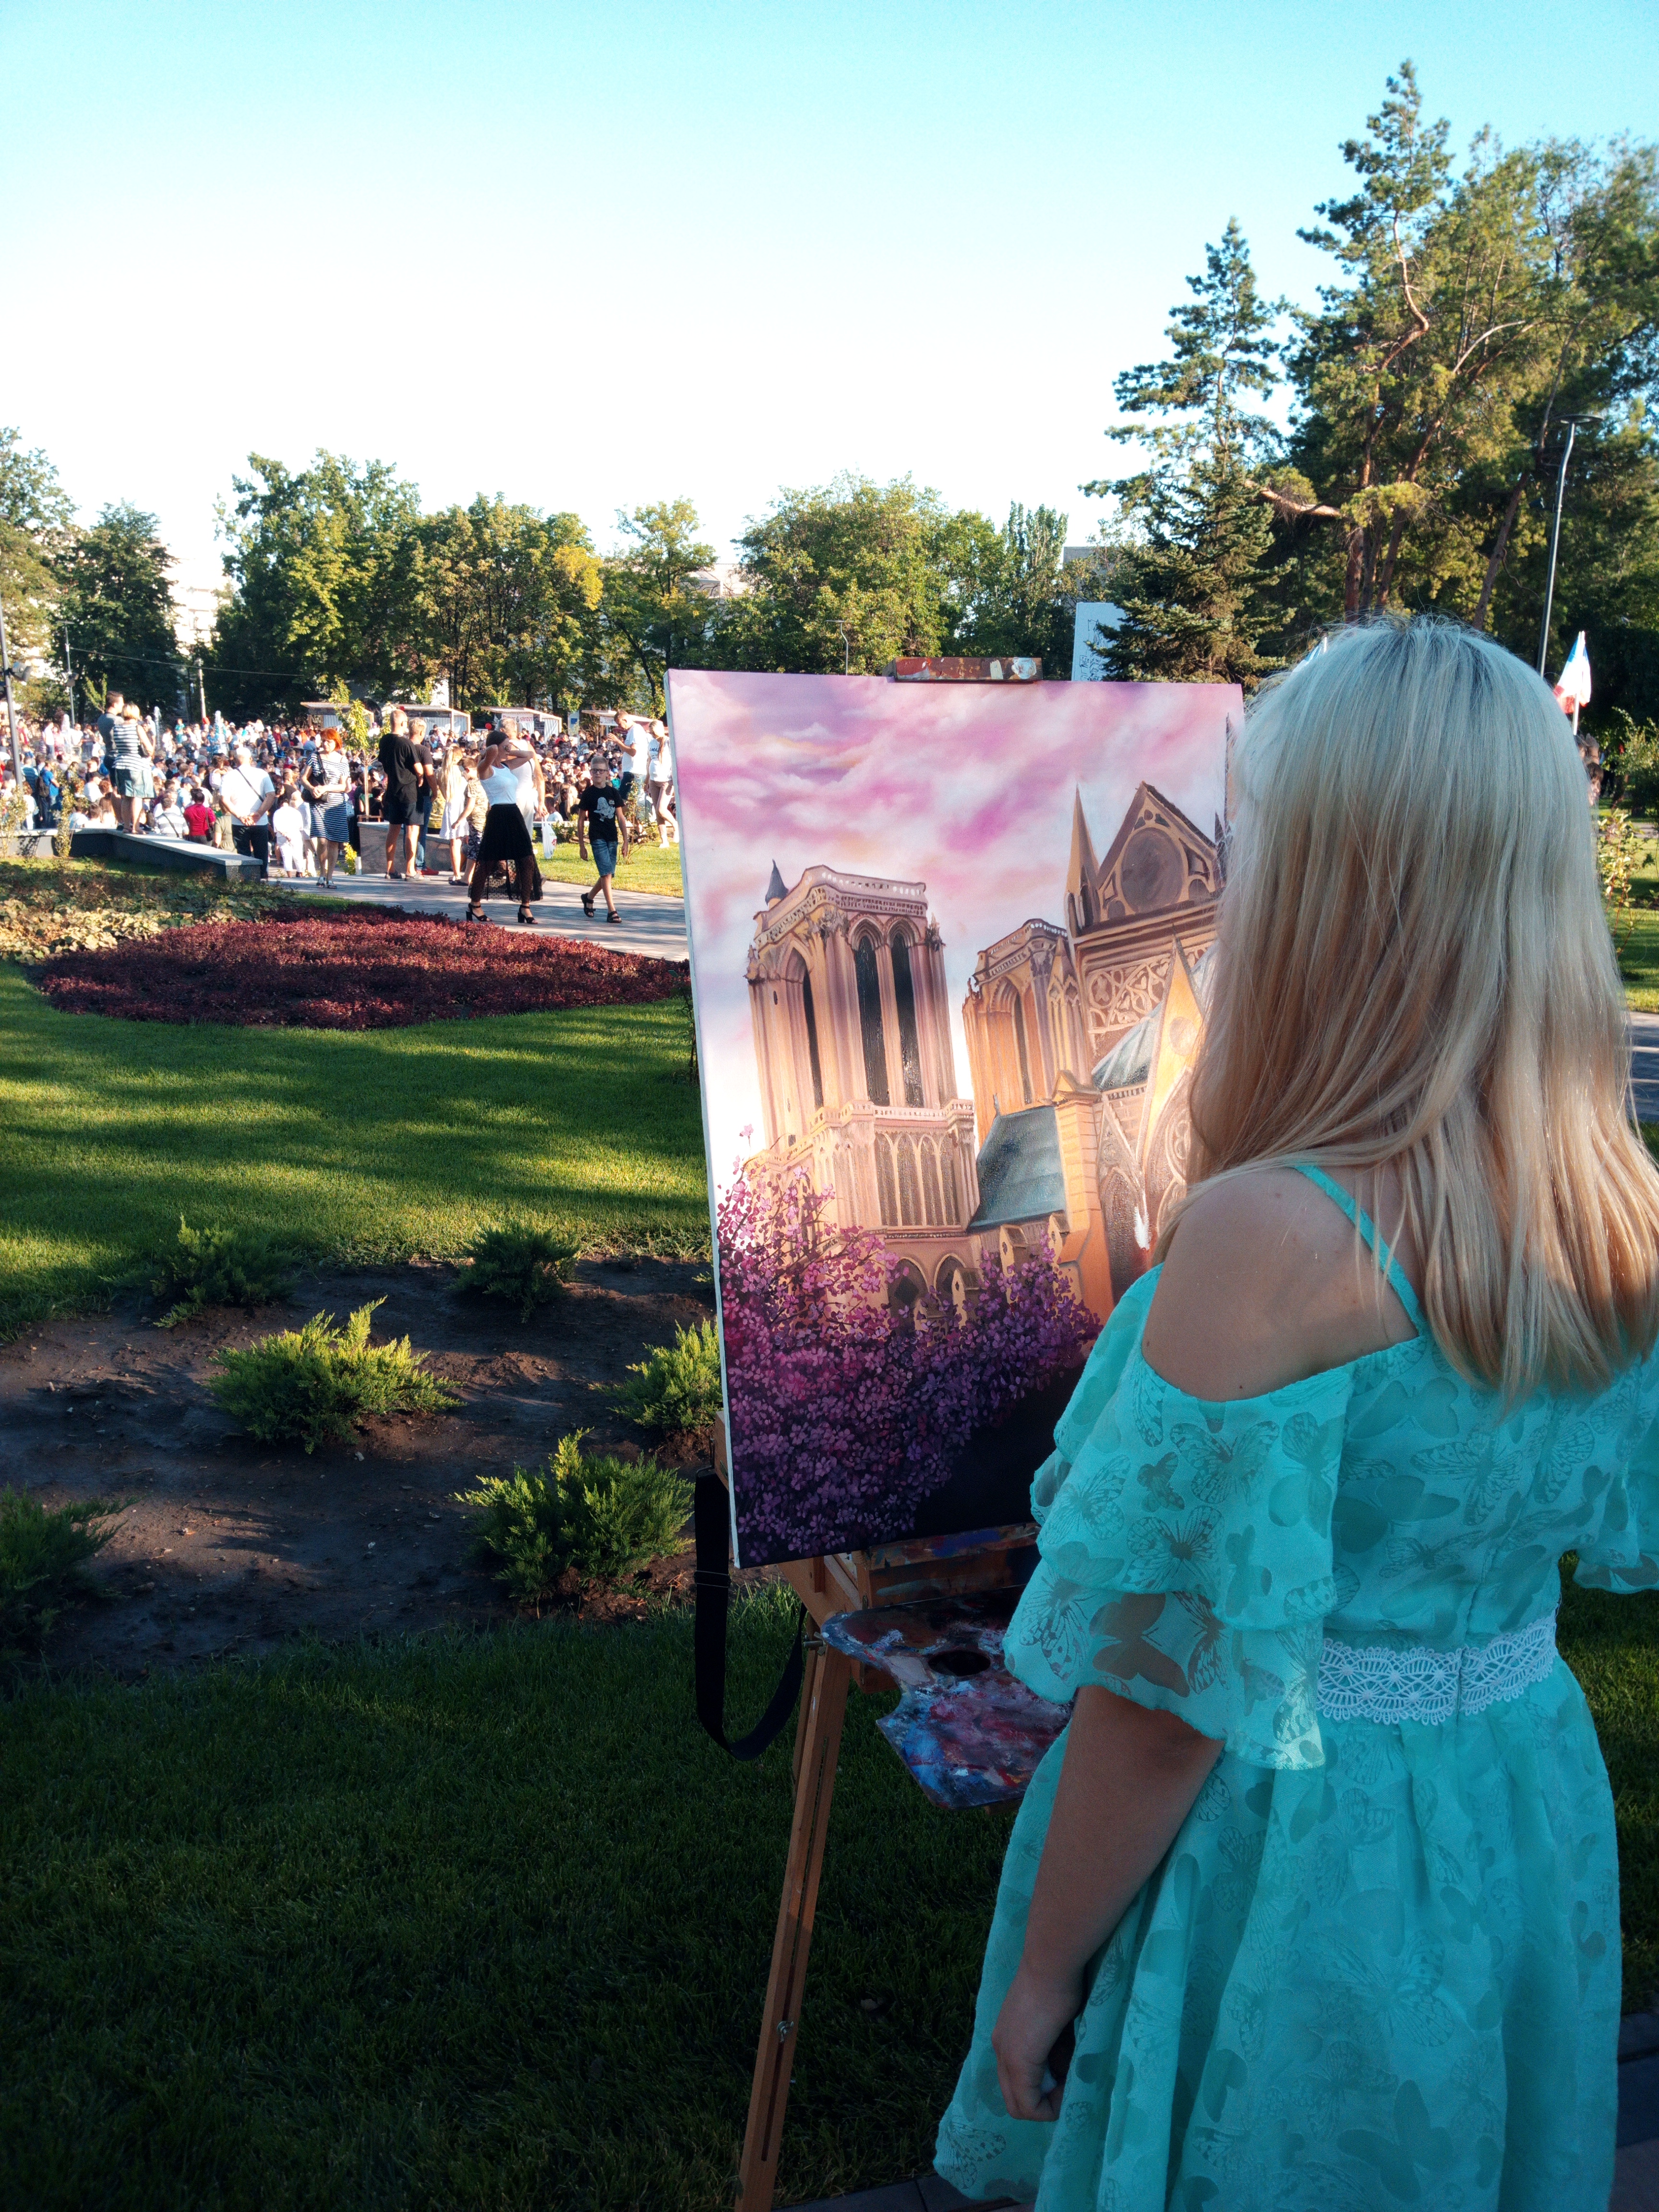
natural, pink, tree, purple, dress, grass, spring, summer, fun, plant, recreation, vacation, fawn, art